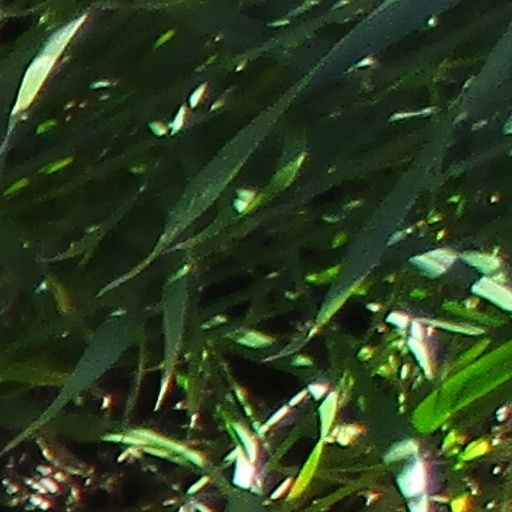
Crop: wheat